United States men's national lacrosse team

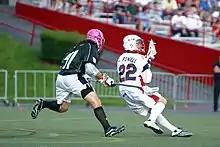
Team USA vs. MLL All-Stars in 2006.

US Lacrosse announced their 23 man roster for the 2023 World Lacrosse Championship on December 20, 2022. Captains were announced on June 19, 2023.